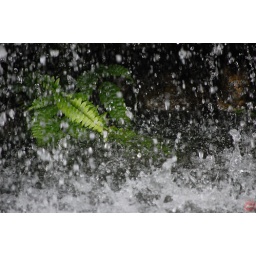
well jus a picture of a bunch of ferns under a waterfall..the green of the fern really stood out..